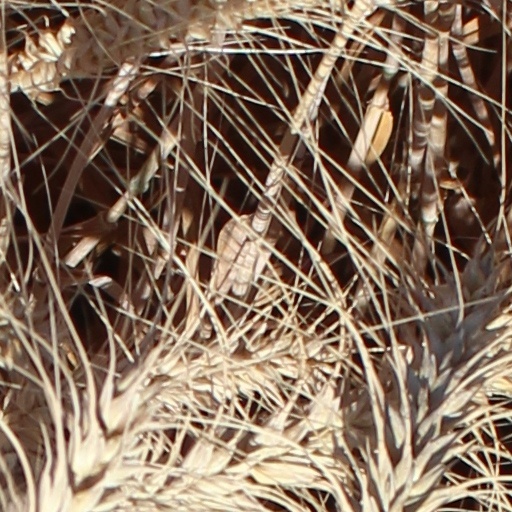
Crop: wheat